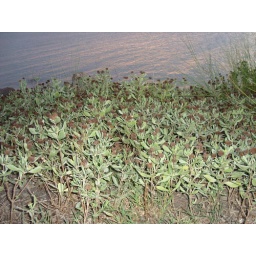
Wild grass and weeds over sea wall with August sunrise reflected in Lavaca Bay in background in Calhoun County, Texas.Brandelyn Wiser